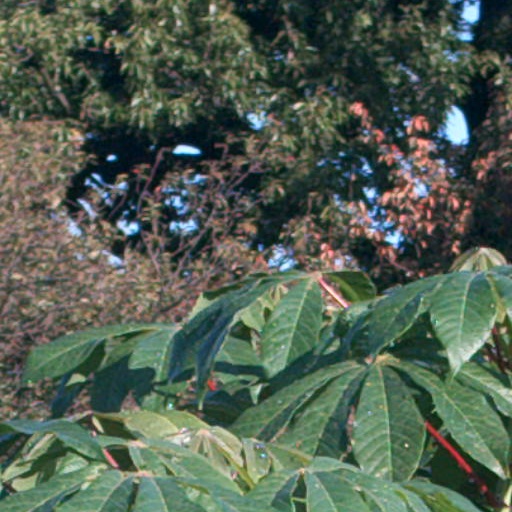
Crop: cassava